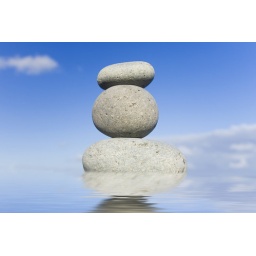
Stack of zen pebbles reflected in still water with a blue sky behind.